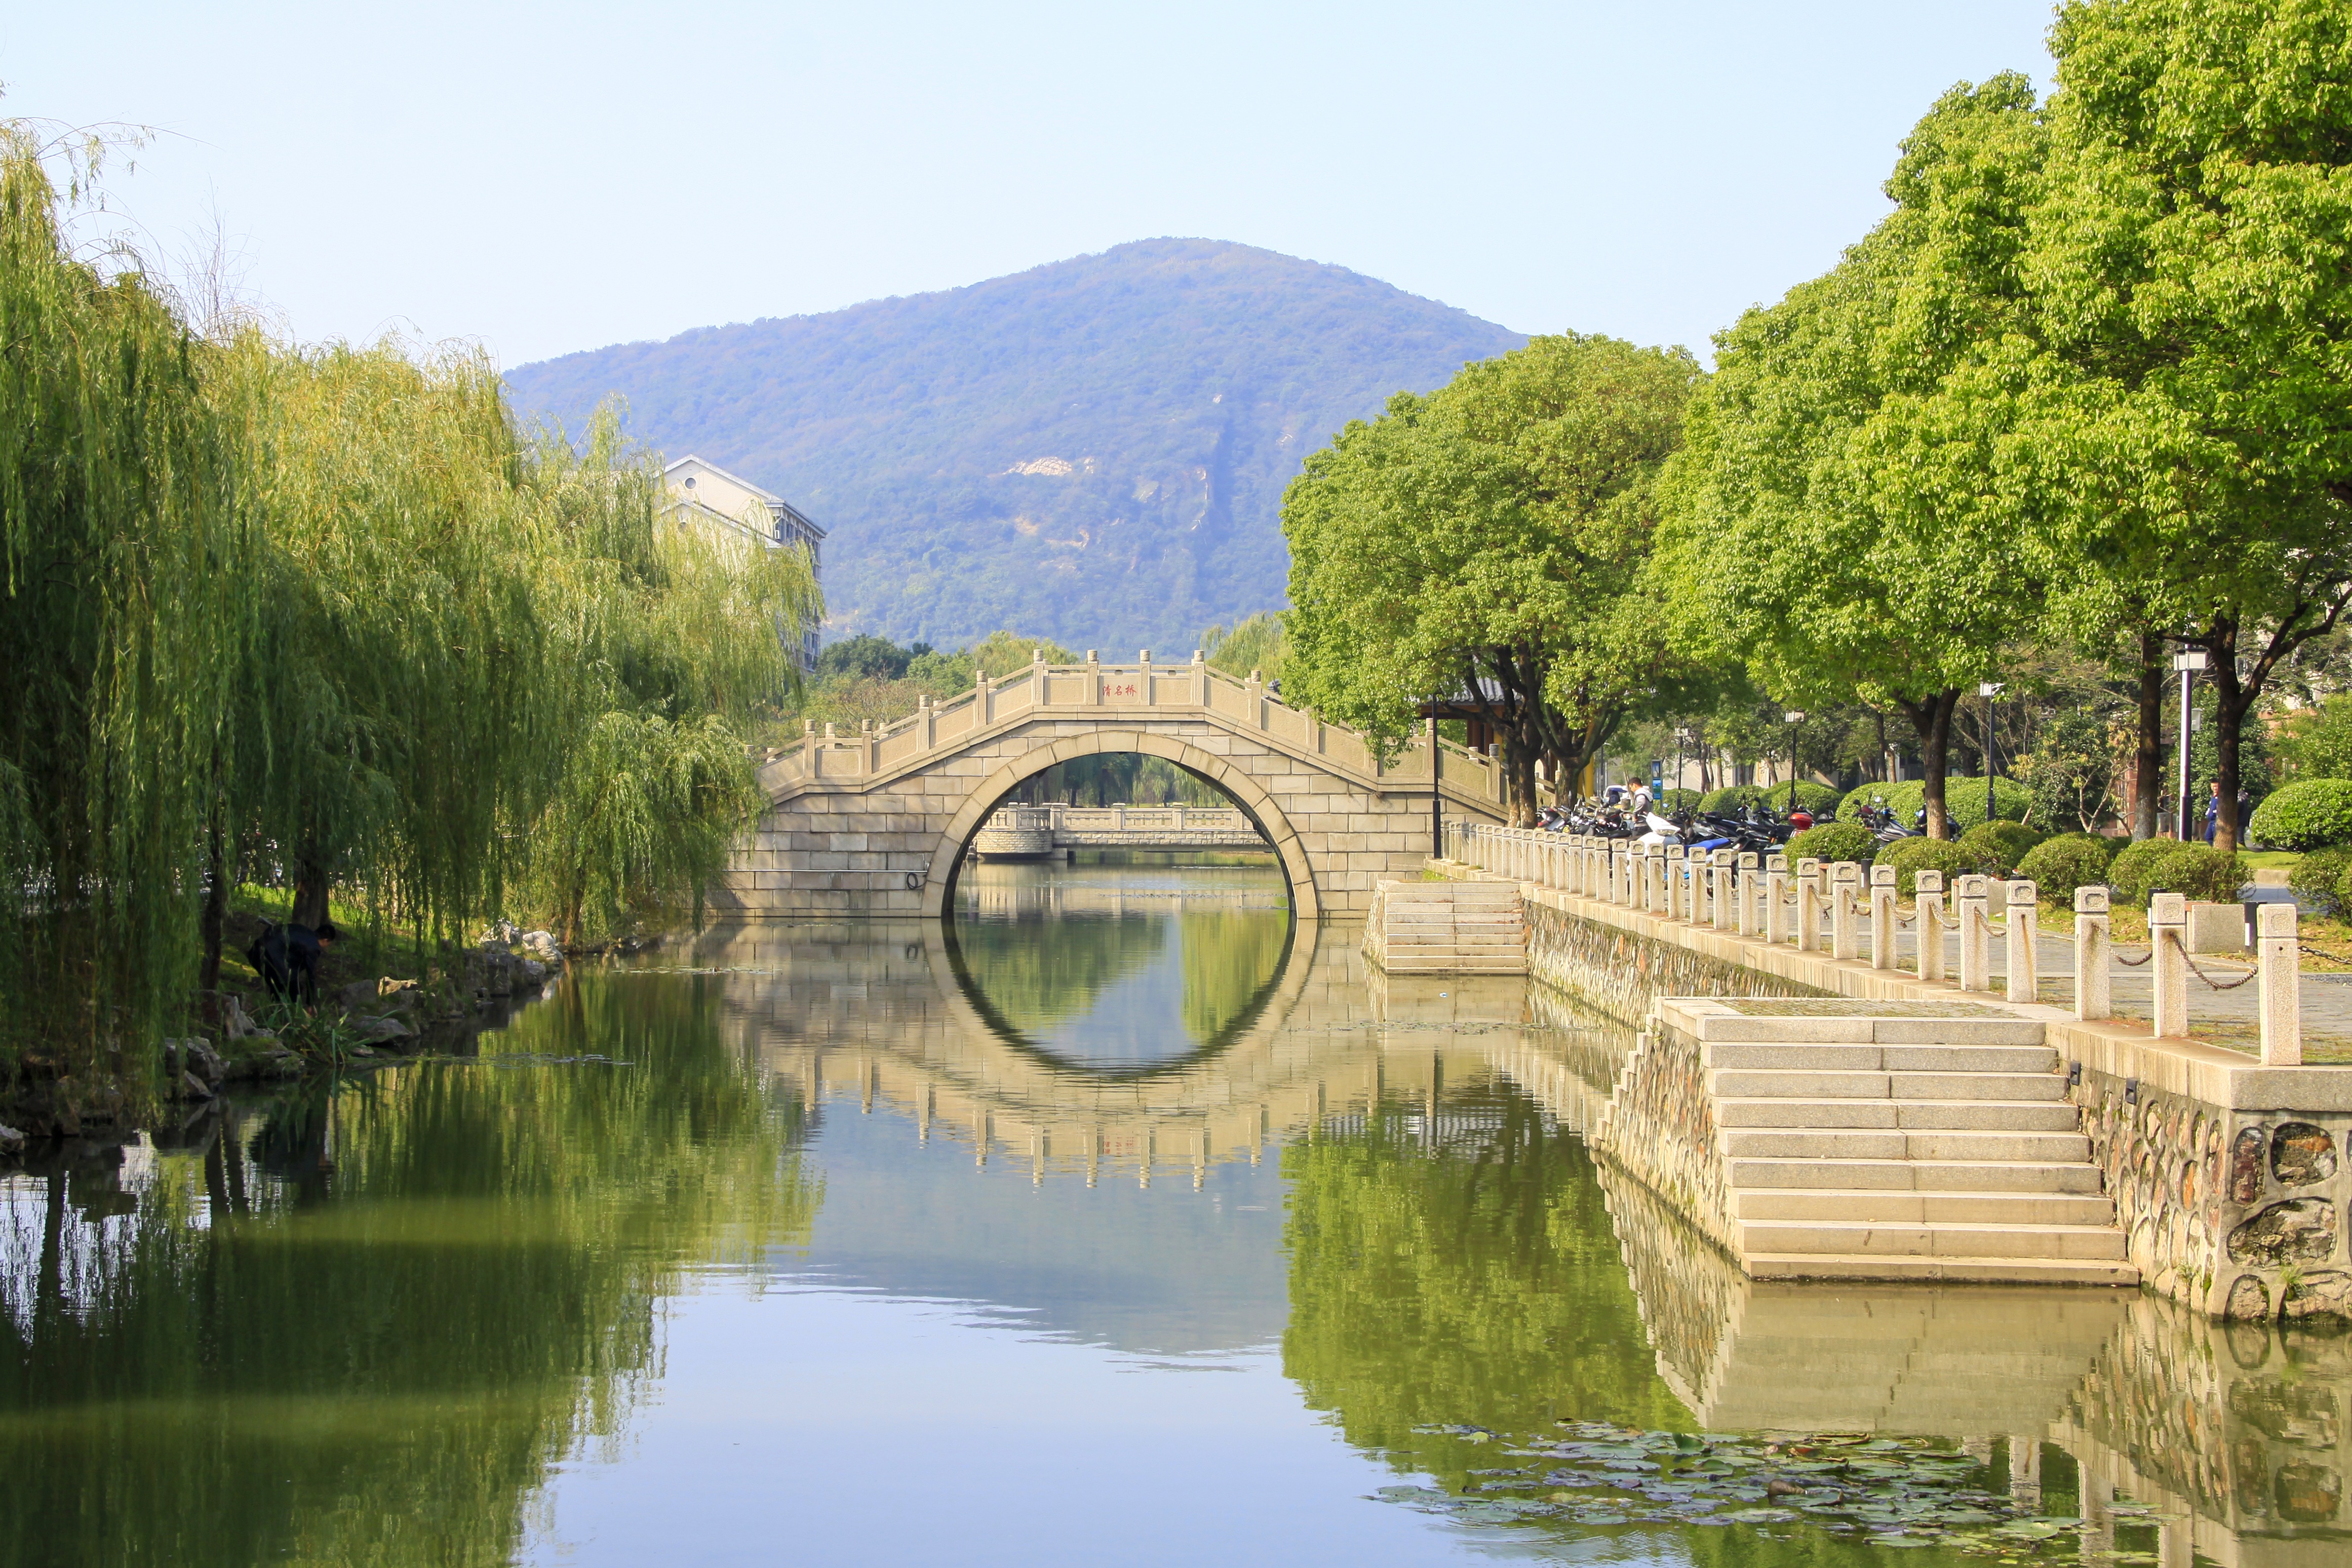
bridge, lake, river, canal, pond, reflection, reservoir, waterway, trees, estate, china, moat, running water, arch bridge, wuxi